FAM214A

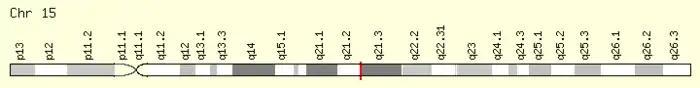
"FAM214A" location on chromosome 15

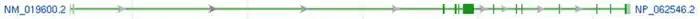
Diagram of the "FAM214A" gene including introns and exons on chromosome 15

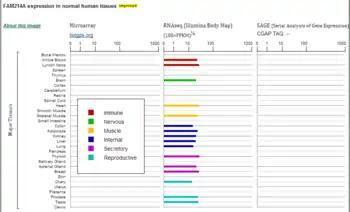
Expression data for FAM214A obtained from Gene Cards

FAM214A is considered to be ubiquitously expressed (or very nearly so) in low levels according to a number of sources such as BioGPS and the Expression Atlas. As can be seen in the BioGPS image below, there is a significantly higher expression level in immune-related cells and tissues, thus suggesting an immune role; however, there has been no specific "in situ" evidence to support this claim. Expression data has been collected from a number of studies performed on a large range of genes, therefore, some of the data is contradictory in nature.